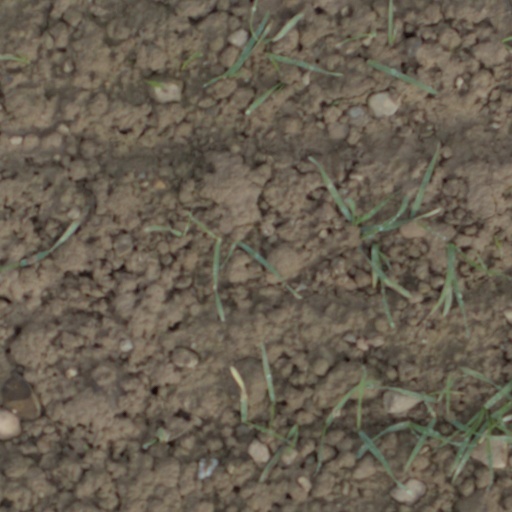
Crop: wheat